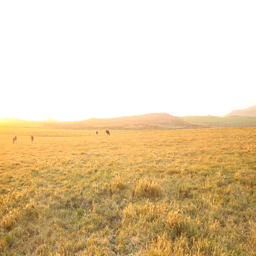
sunset falling down on grassy meadow with cow at a distance